Radau

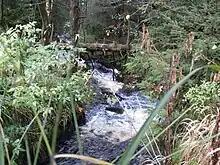
The Radau about 100 metres in height above Torfhaus

The river rises at around in the Upper Harz region, in a bog known as "Torfhausmoor" or "Radaubornmoor". The raised bog stretches from Torfhaus, a hamlet belonging to the Clausthal-Zellerfeld municipality, to the Brocken massif in the east. The historic peat cutting area today is part of the Harz National Park and can be reached via the scenic trail Goethe Way.